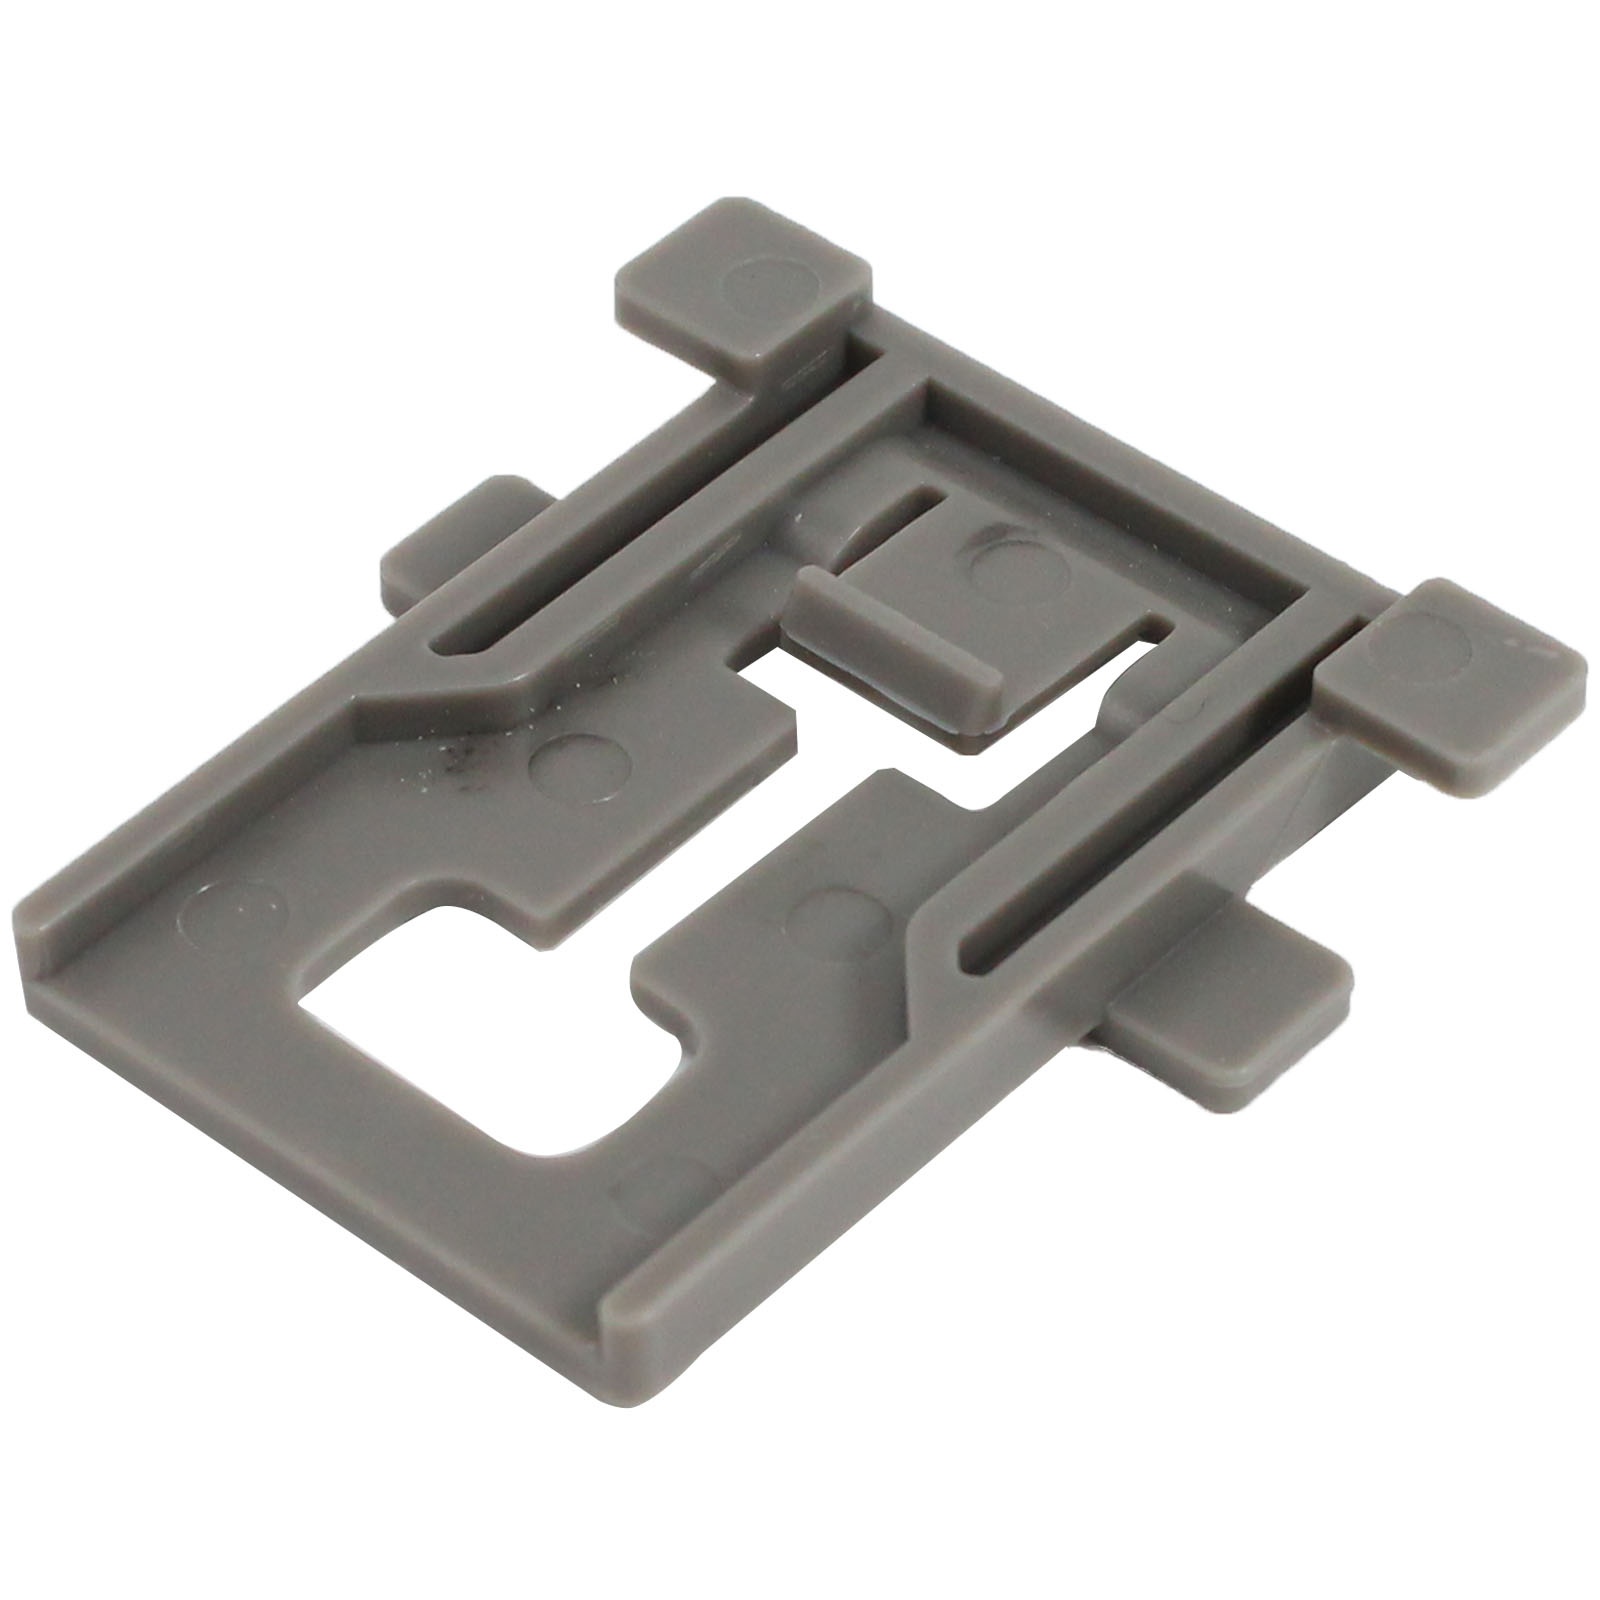
W10195840 Dishwasher Rack Adjuster Replacement for KitchenAid KUDS30CXBL3 Dishwasher - Compatible with WPW10195840 Top Rack Adjuster
W10195840 Dishwasher Rack Adjuster Replacement for KitchenAid KUDS30CXBL3 Dishwasher - Compatible with WPW10195840 Top Rack Adjuster UpStart Components Brand - W10195840 Dishwasher Rack Adjuster Replacement for KitchenAid KUDS30CXBL3 Dishwasher - Compatible with WPW10195840 Top Rack Adjuster Product Specifications: UpStart Components Replacement W10195840 Dishwasher Rack Adjuster for KitchenAid KUDS30CXBL3 Dishwasher Ultra durable, high quality material resists wear and tear over time. Easy at-home installation. An affordable way to extend the life of your machine. Please make sure to check your original part to confirm that you are buying the correct product. Compatible WPW10195840 Top Rack Adjuster for Part Number WPW10195840, AP6016800, W10195840, W10418323, PS11750093 Package Contents: Part Number Quantity AP-WPW10195840 1
Brand: Infinisia
Category: Home & Garden > Kitchen & Dining > Kitchen Appliance Accessories > Dishwasher Parts & Accessories